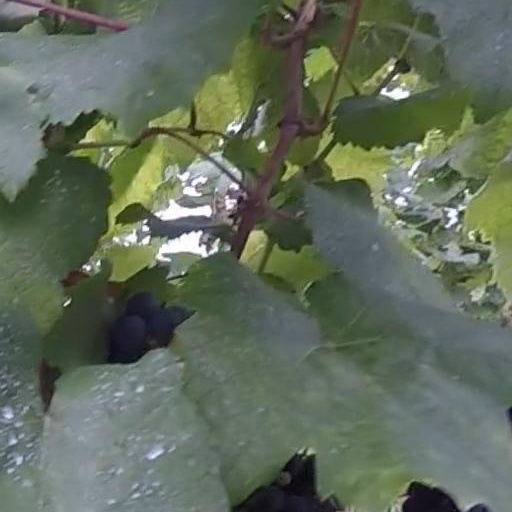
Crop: grape